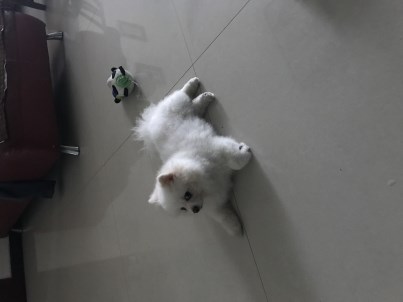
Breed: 1936-n000005-Pomeranian